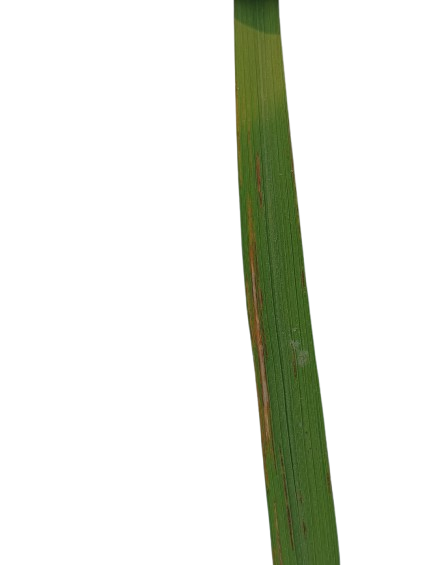
Label: Rice Stripes